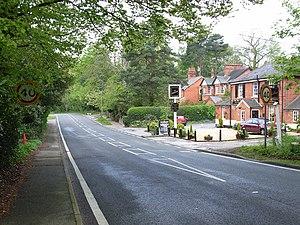
Windlesham est un village du district de Surrey Heath dans le Surrey, en Angleterre, et une paroisse civile. Son nom dérive du ruisseau Windle et du suffixe commun « ham », un mot du vieil anglais signifiant « domaine ».